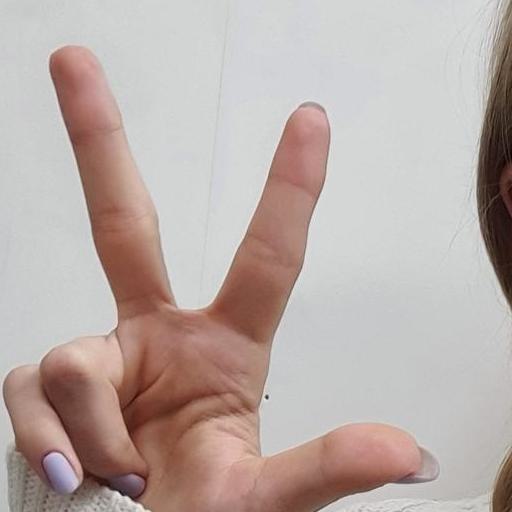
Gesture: three2